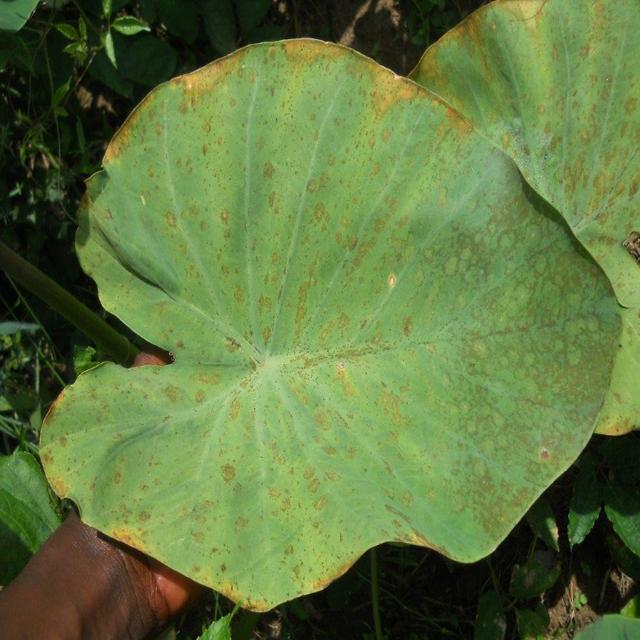
Label: Mid_Blight